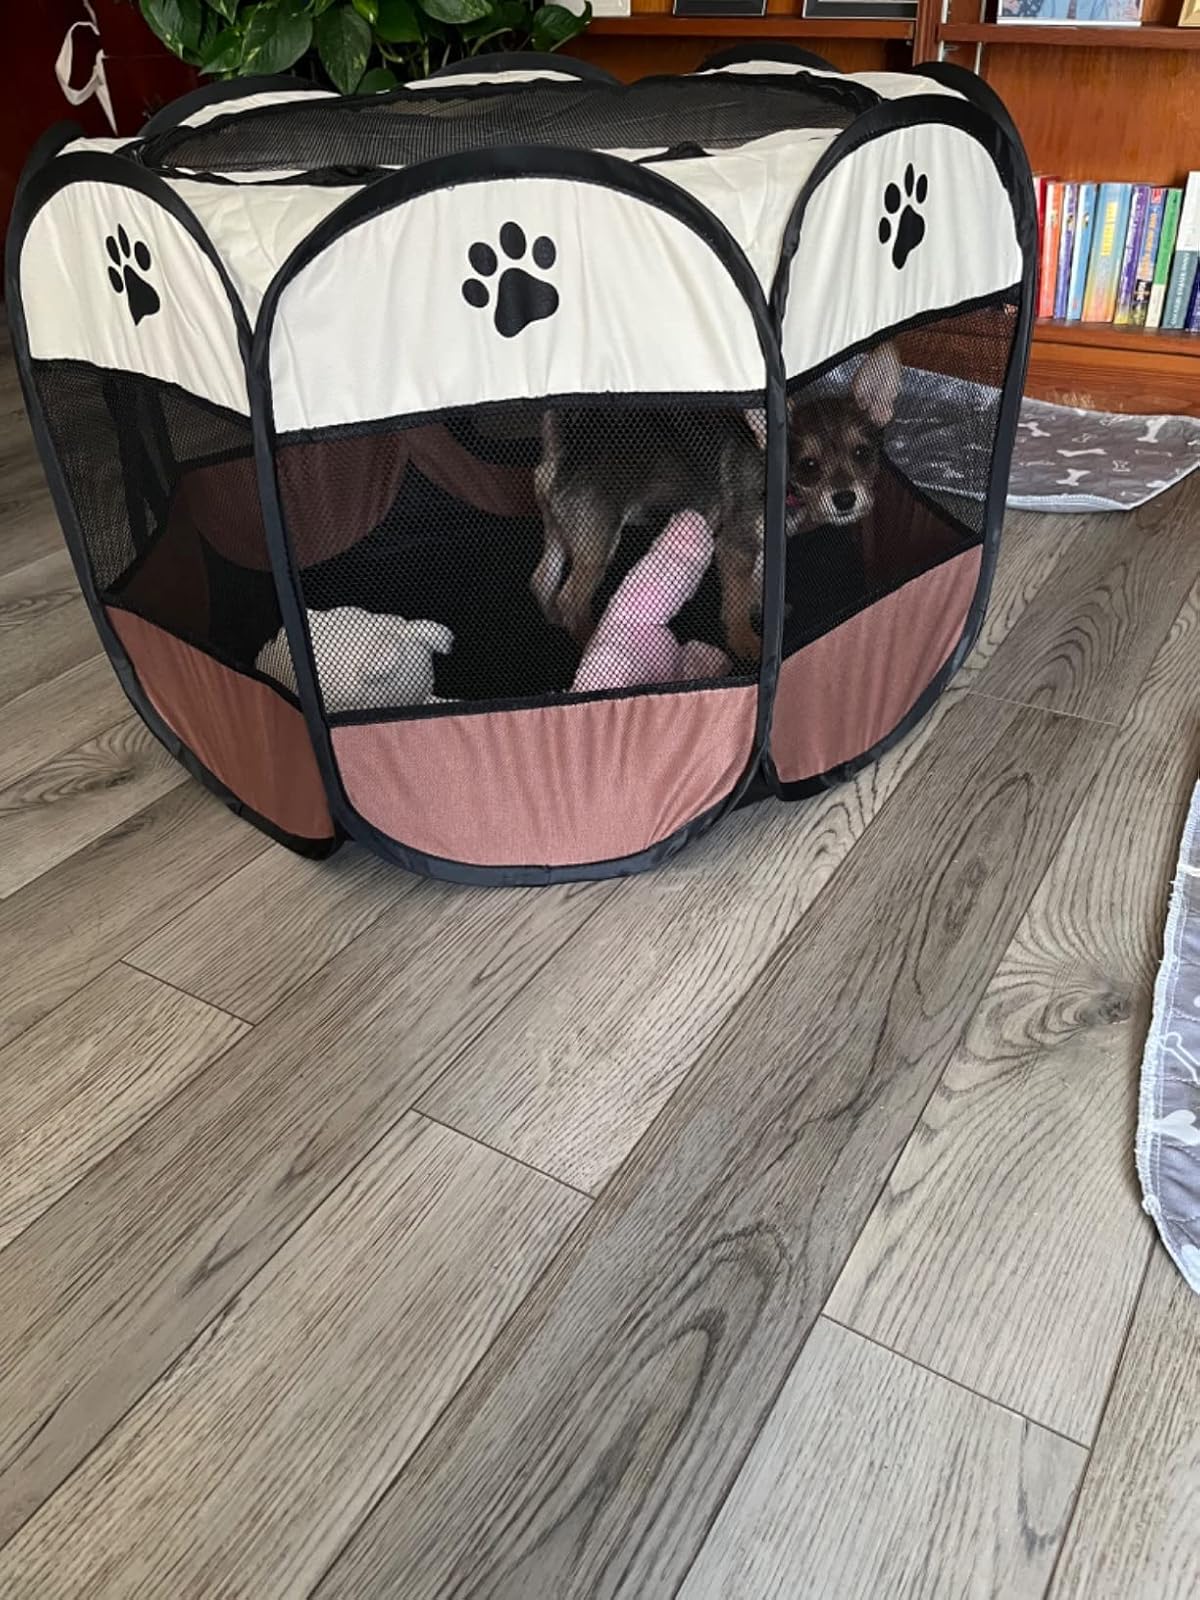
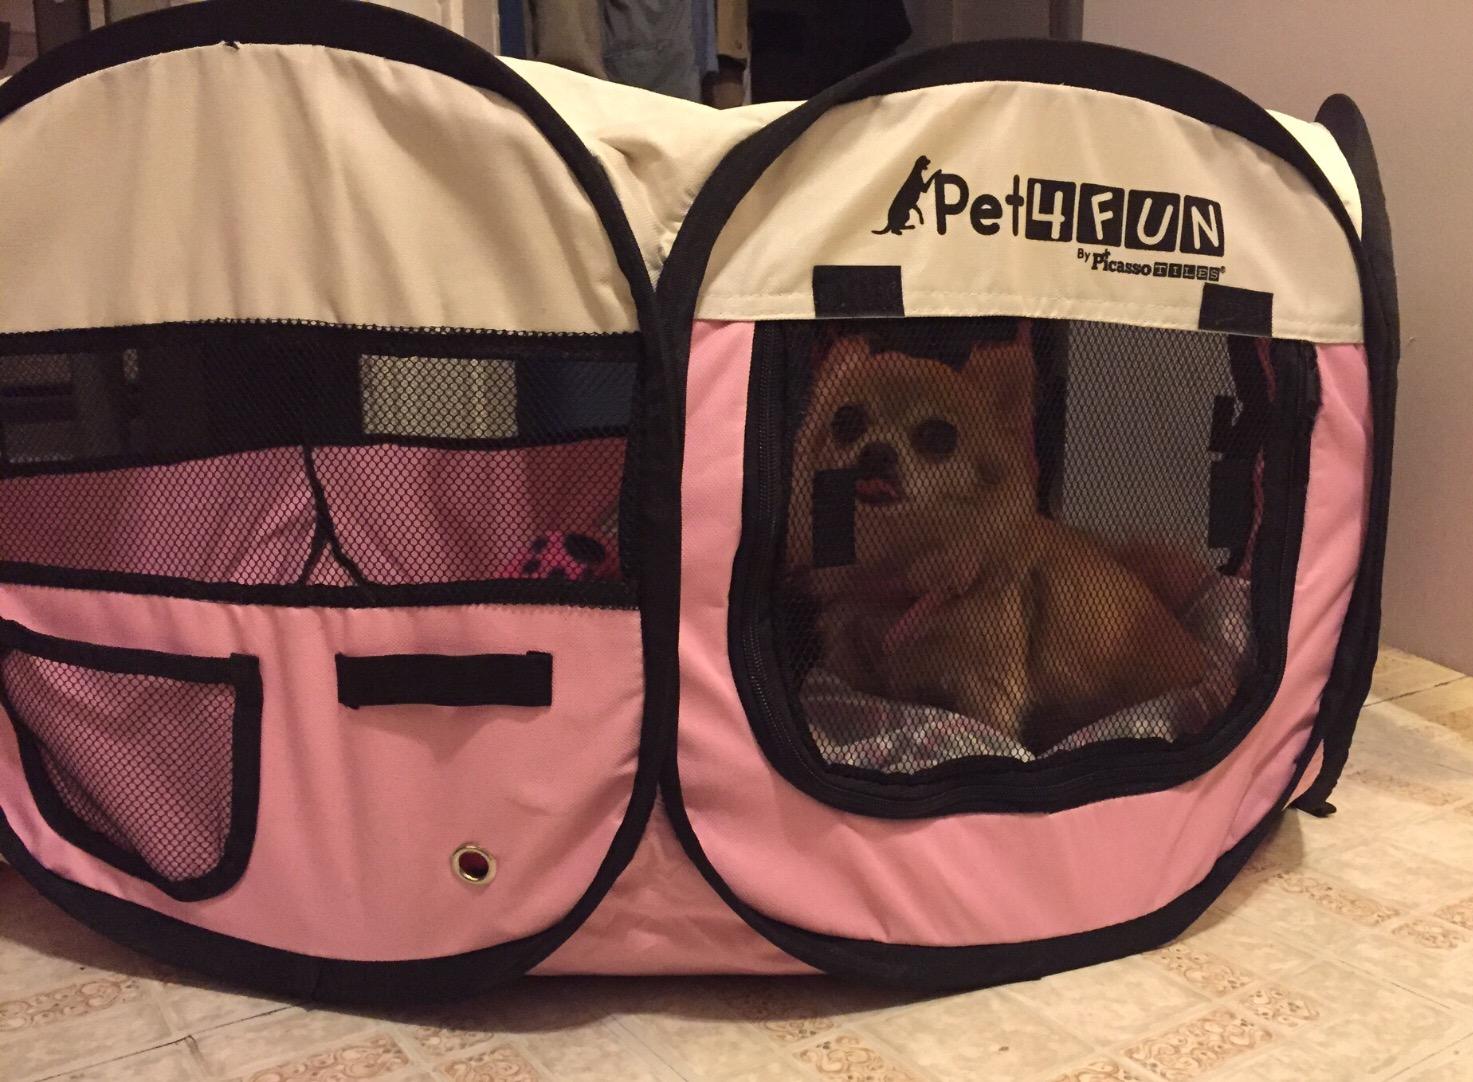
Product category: items_kennel
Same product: no